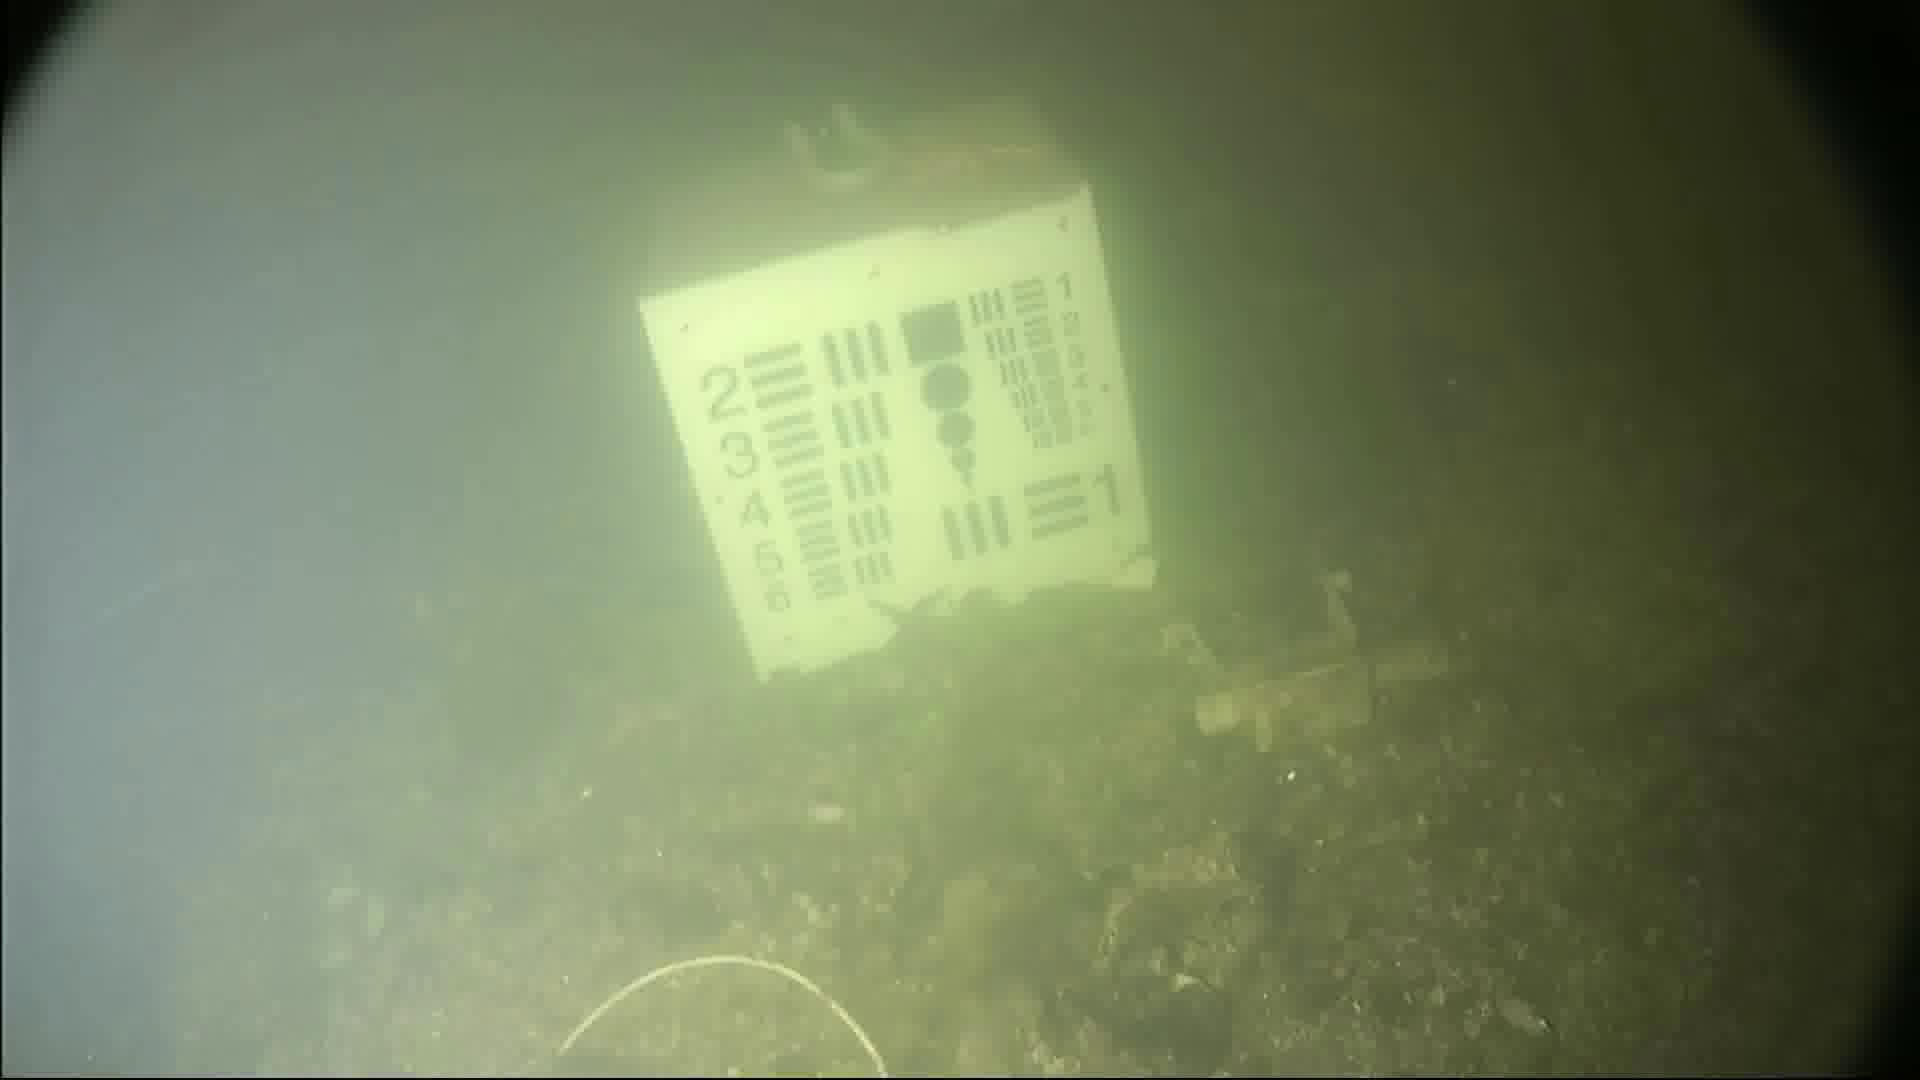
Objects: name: starfish